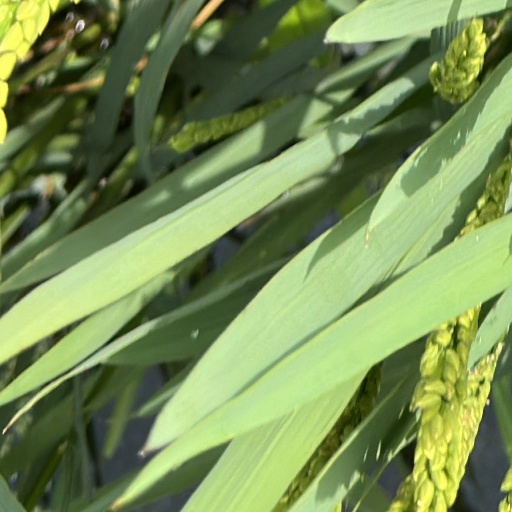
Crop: rice